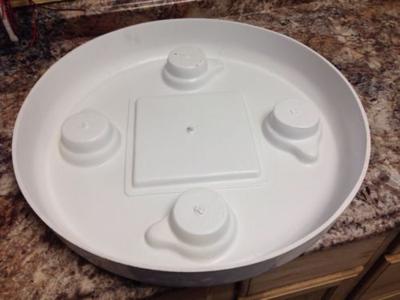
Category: table